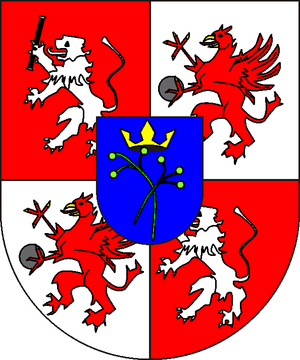
La noblesse du Saint empire ou noblesse impériale, est l’ensemble des personnes ayant reçu un titre ou sa confirmation à le porter directement de l'empereur du Saint-Empire, formant d'une part, une noblesse dite "immédiate" et souveraine, relevant uniquement de l'empereur; et de l'autre une noblesse honorifique médiate, soumise aux seigneurs locaux. Médiate ou immédiate, cette noblesse était reconnue dans tout l'empire. Celle ci ne doit pas être confondue avec les noblesses territoriales des États qui composaient l'empire, qui elles, n'étaient reconnues que dans leurs territoires respectifs.